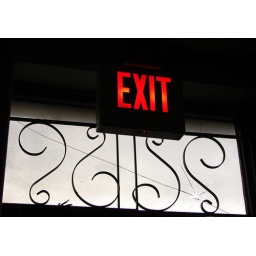
The window above the fire escape door